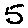
Label: 5